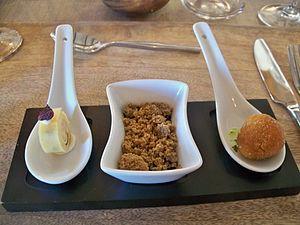
Mise en bouche
La mise en bouche désigne l'ensemble des mets qui accompagnent l'apéritif, en début de repas.